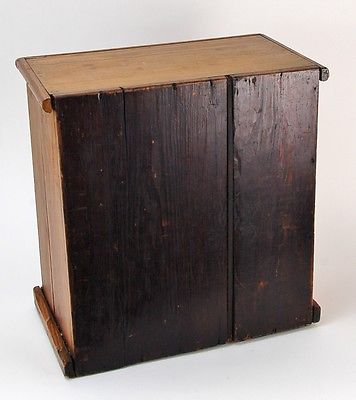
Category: cabinet